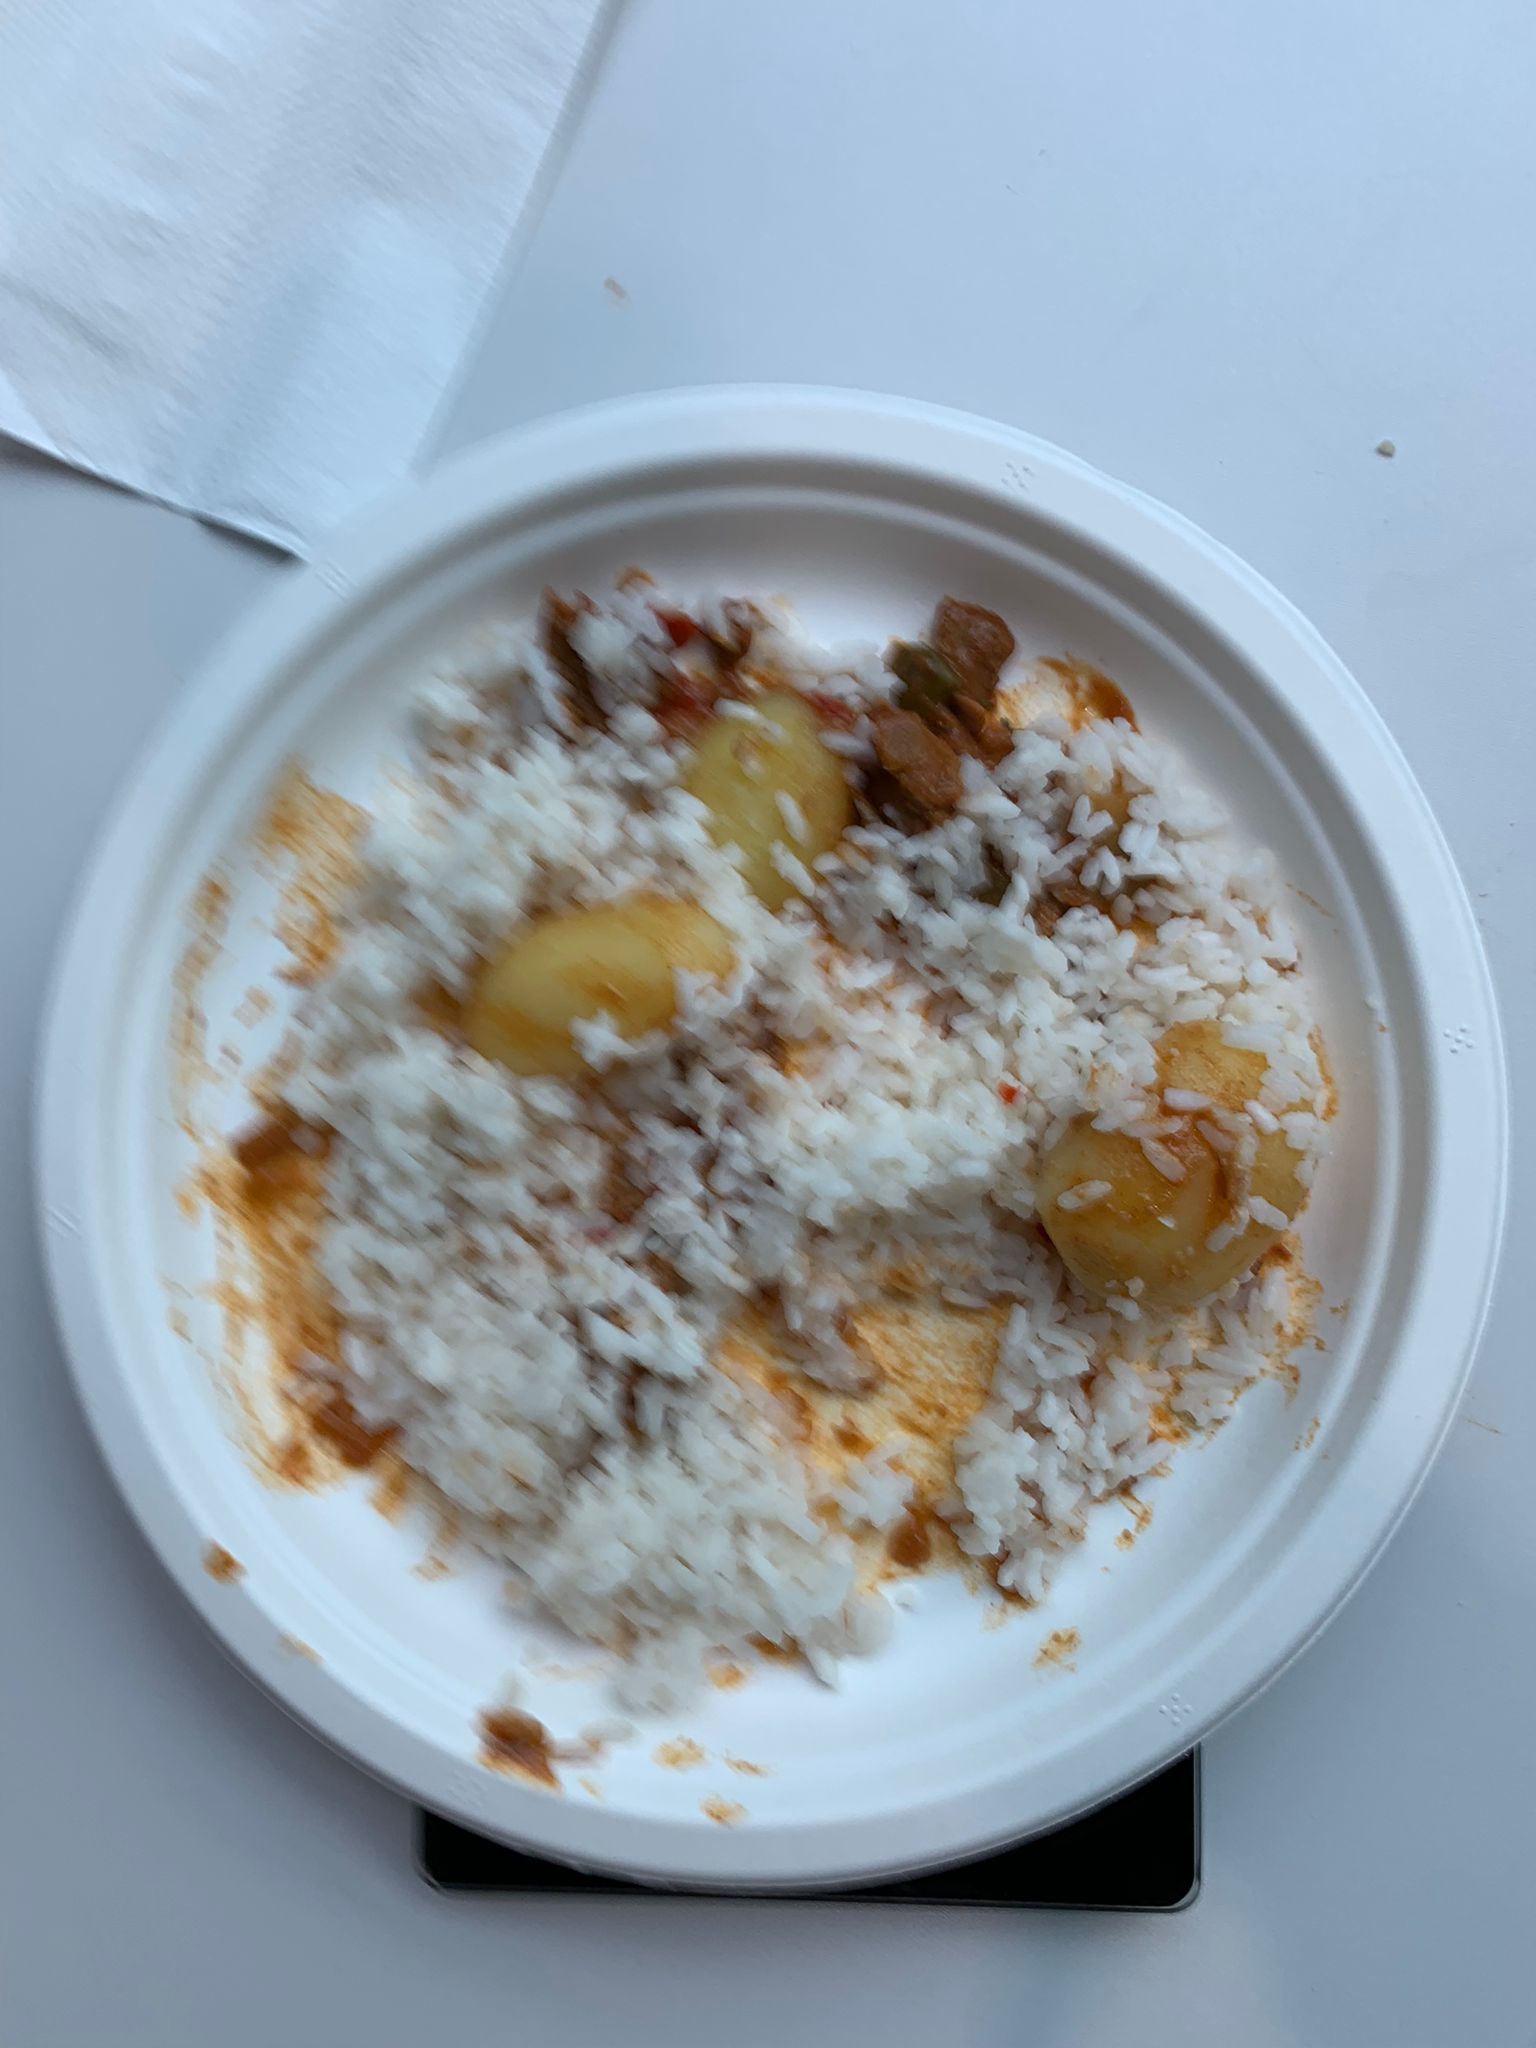
Ingredients: goulash, potatoes, rice